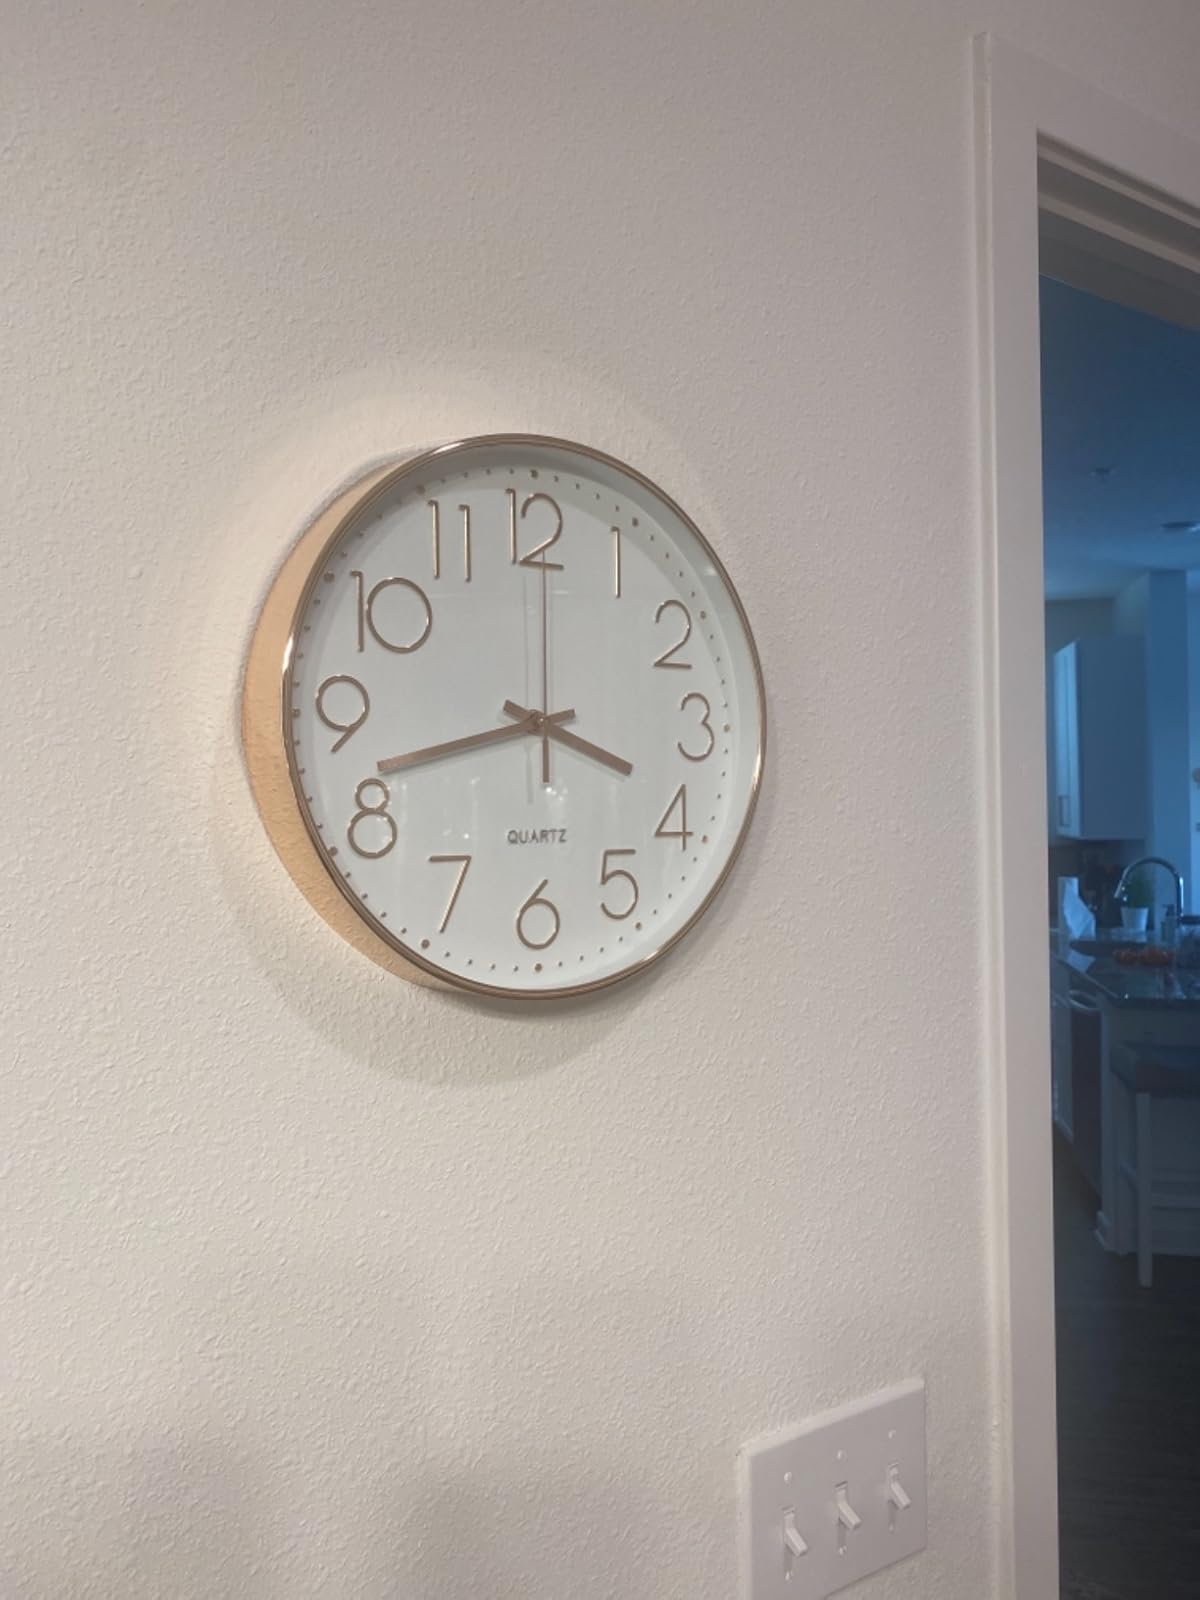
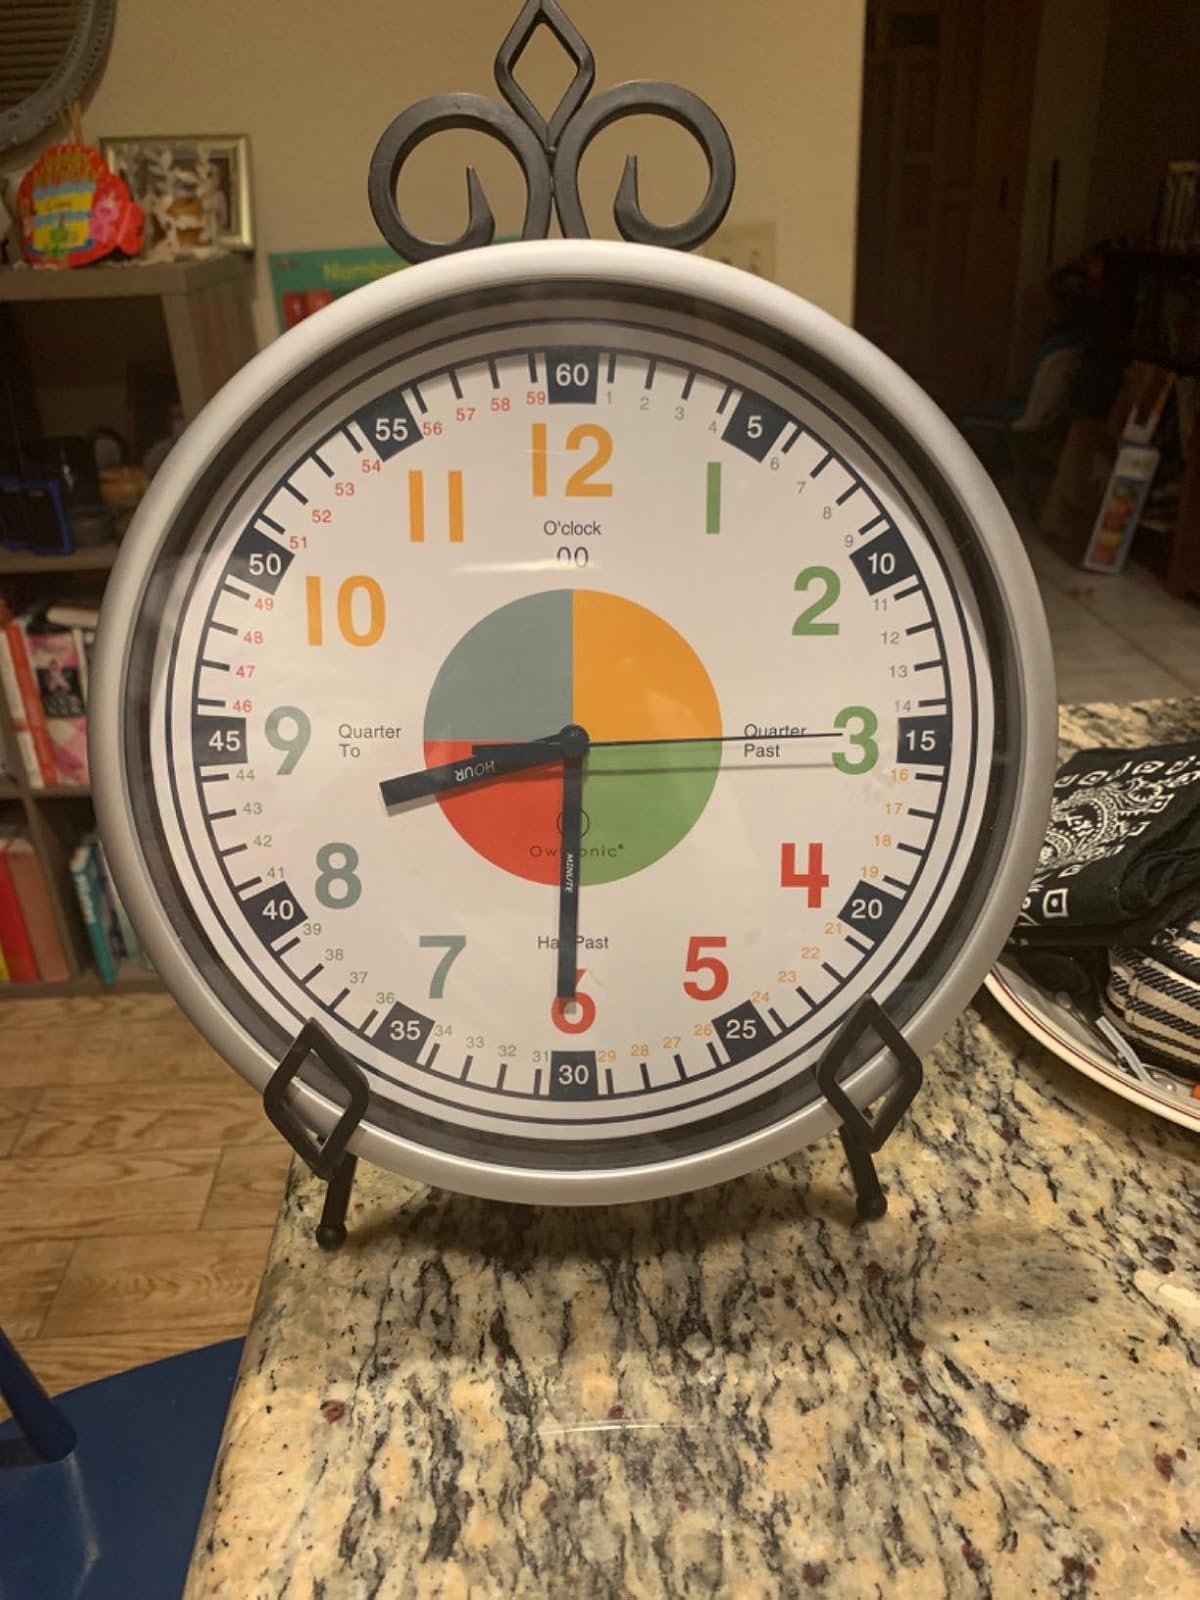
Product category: clock
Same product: no